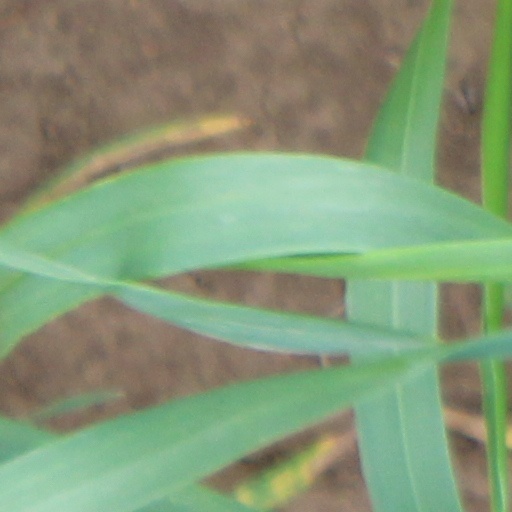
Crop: wheat